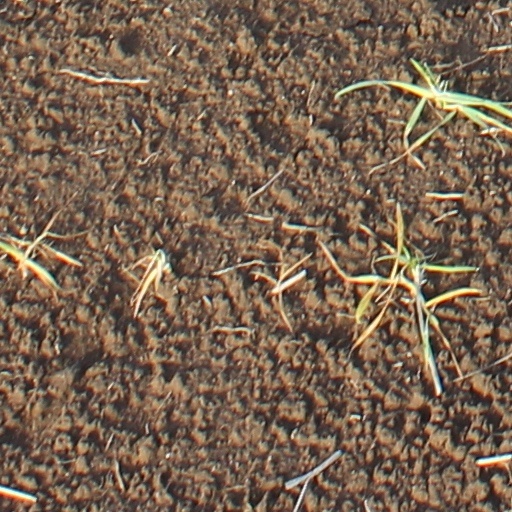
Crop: wheat